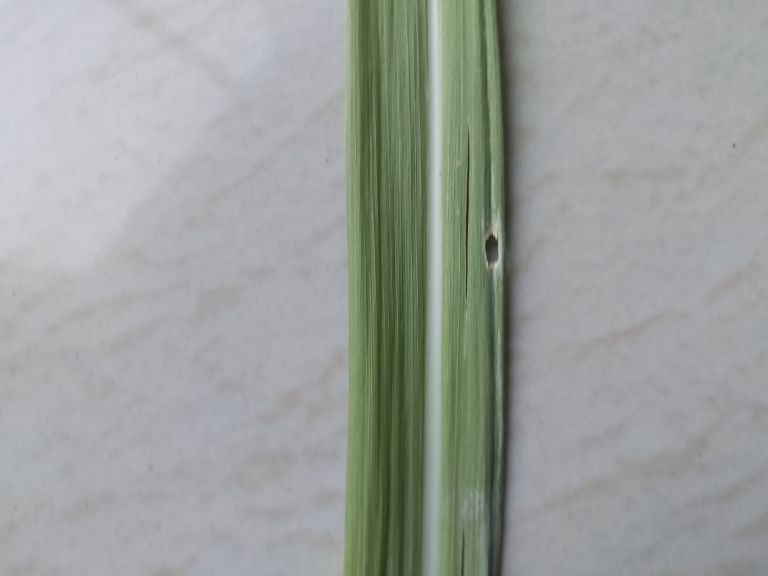
Label: Viral Disease